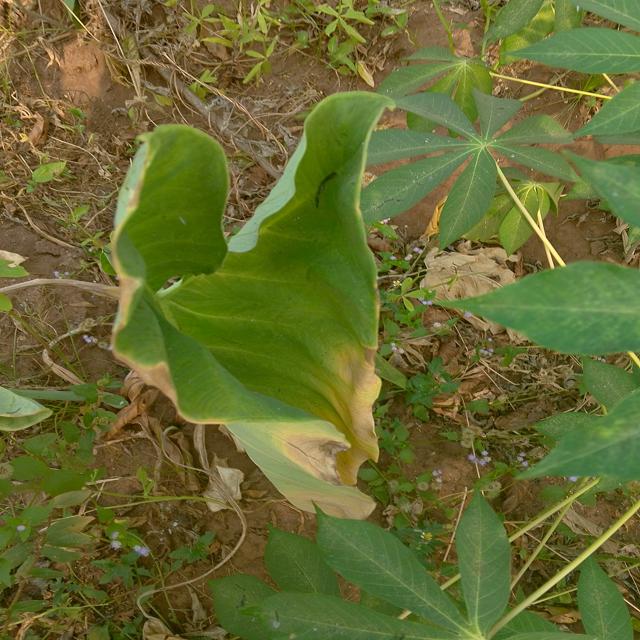
Label: Mid_Blight